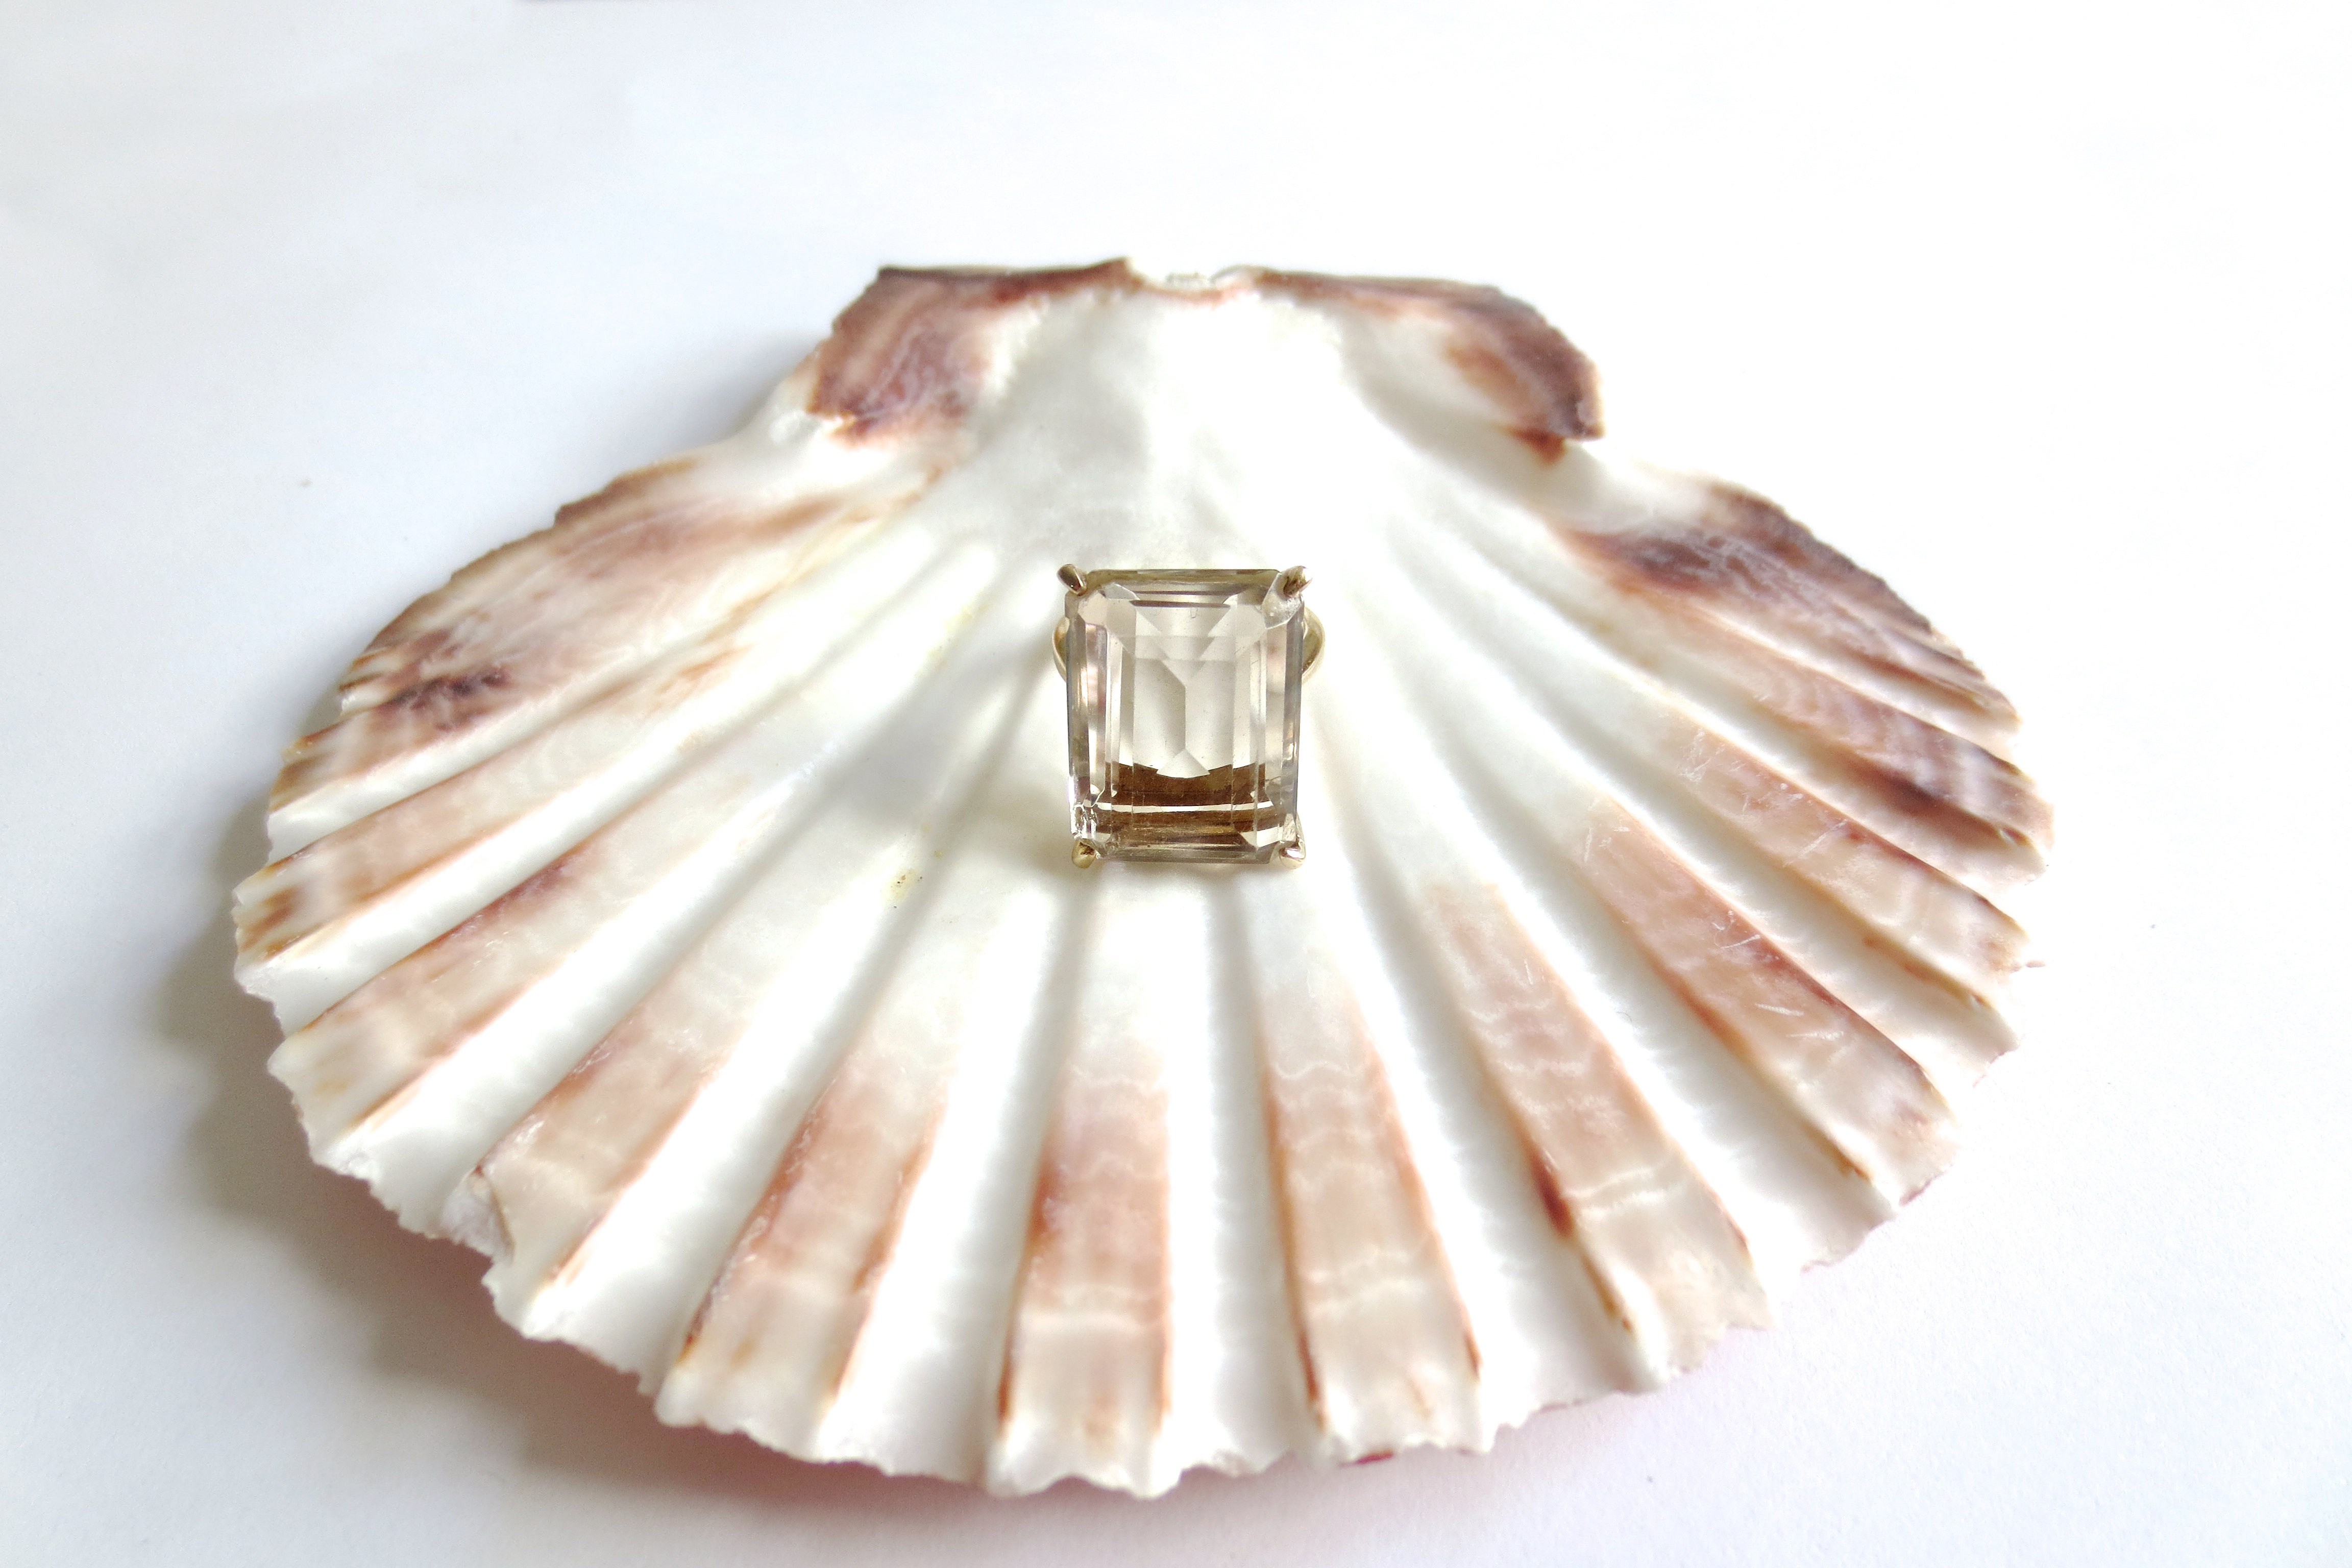
beach, sea, vintage, ring, petal, vacation, macro, holiday, fashion, lighting, material, shell, jewelry, seashell, cut, conch, jewellery, jewel, gold, gem, november, scallop, treasure, emerald, gemstone, precious, vintage beach, gold citrine, citrine, faceted